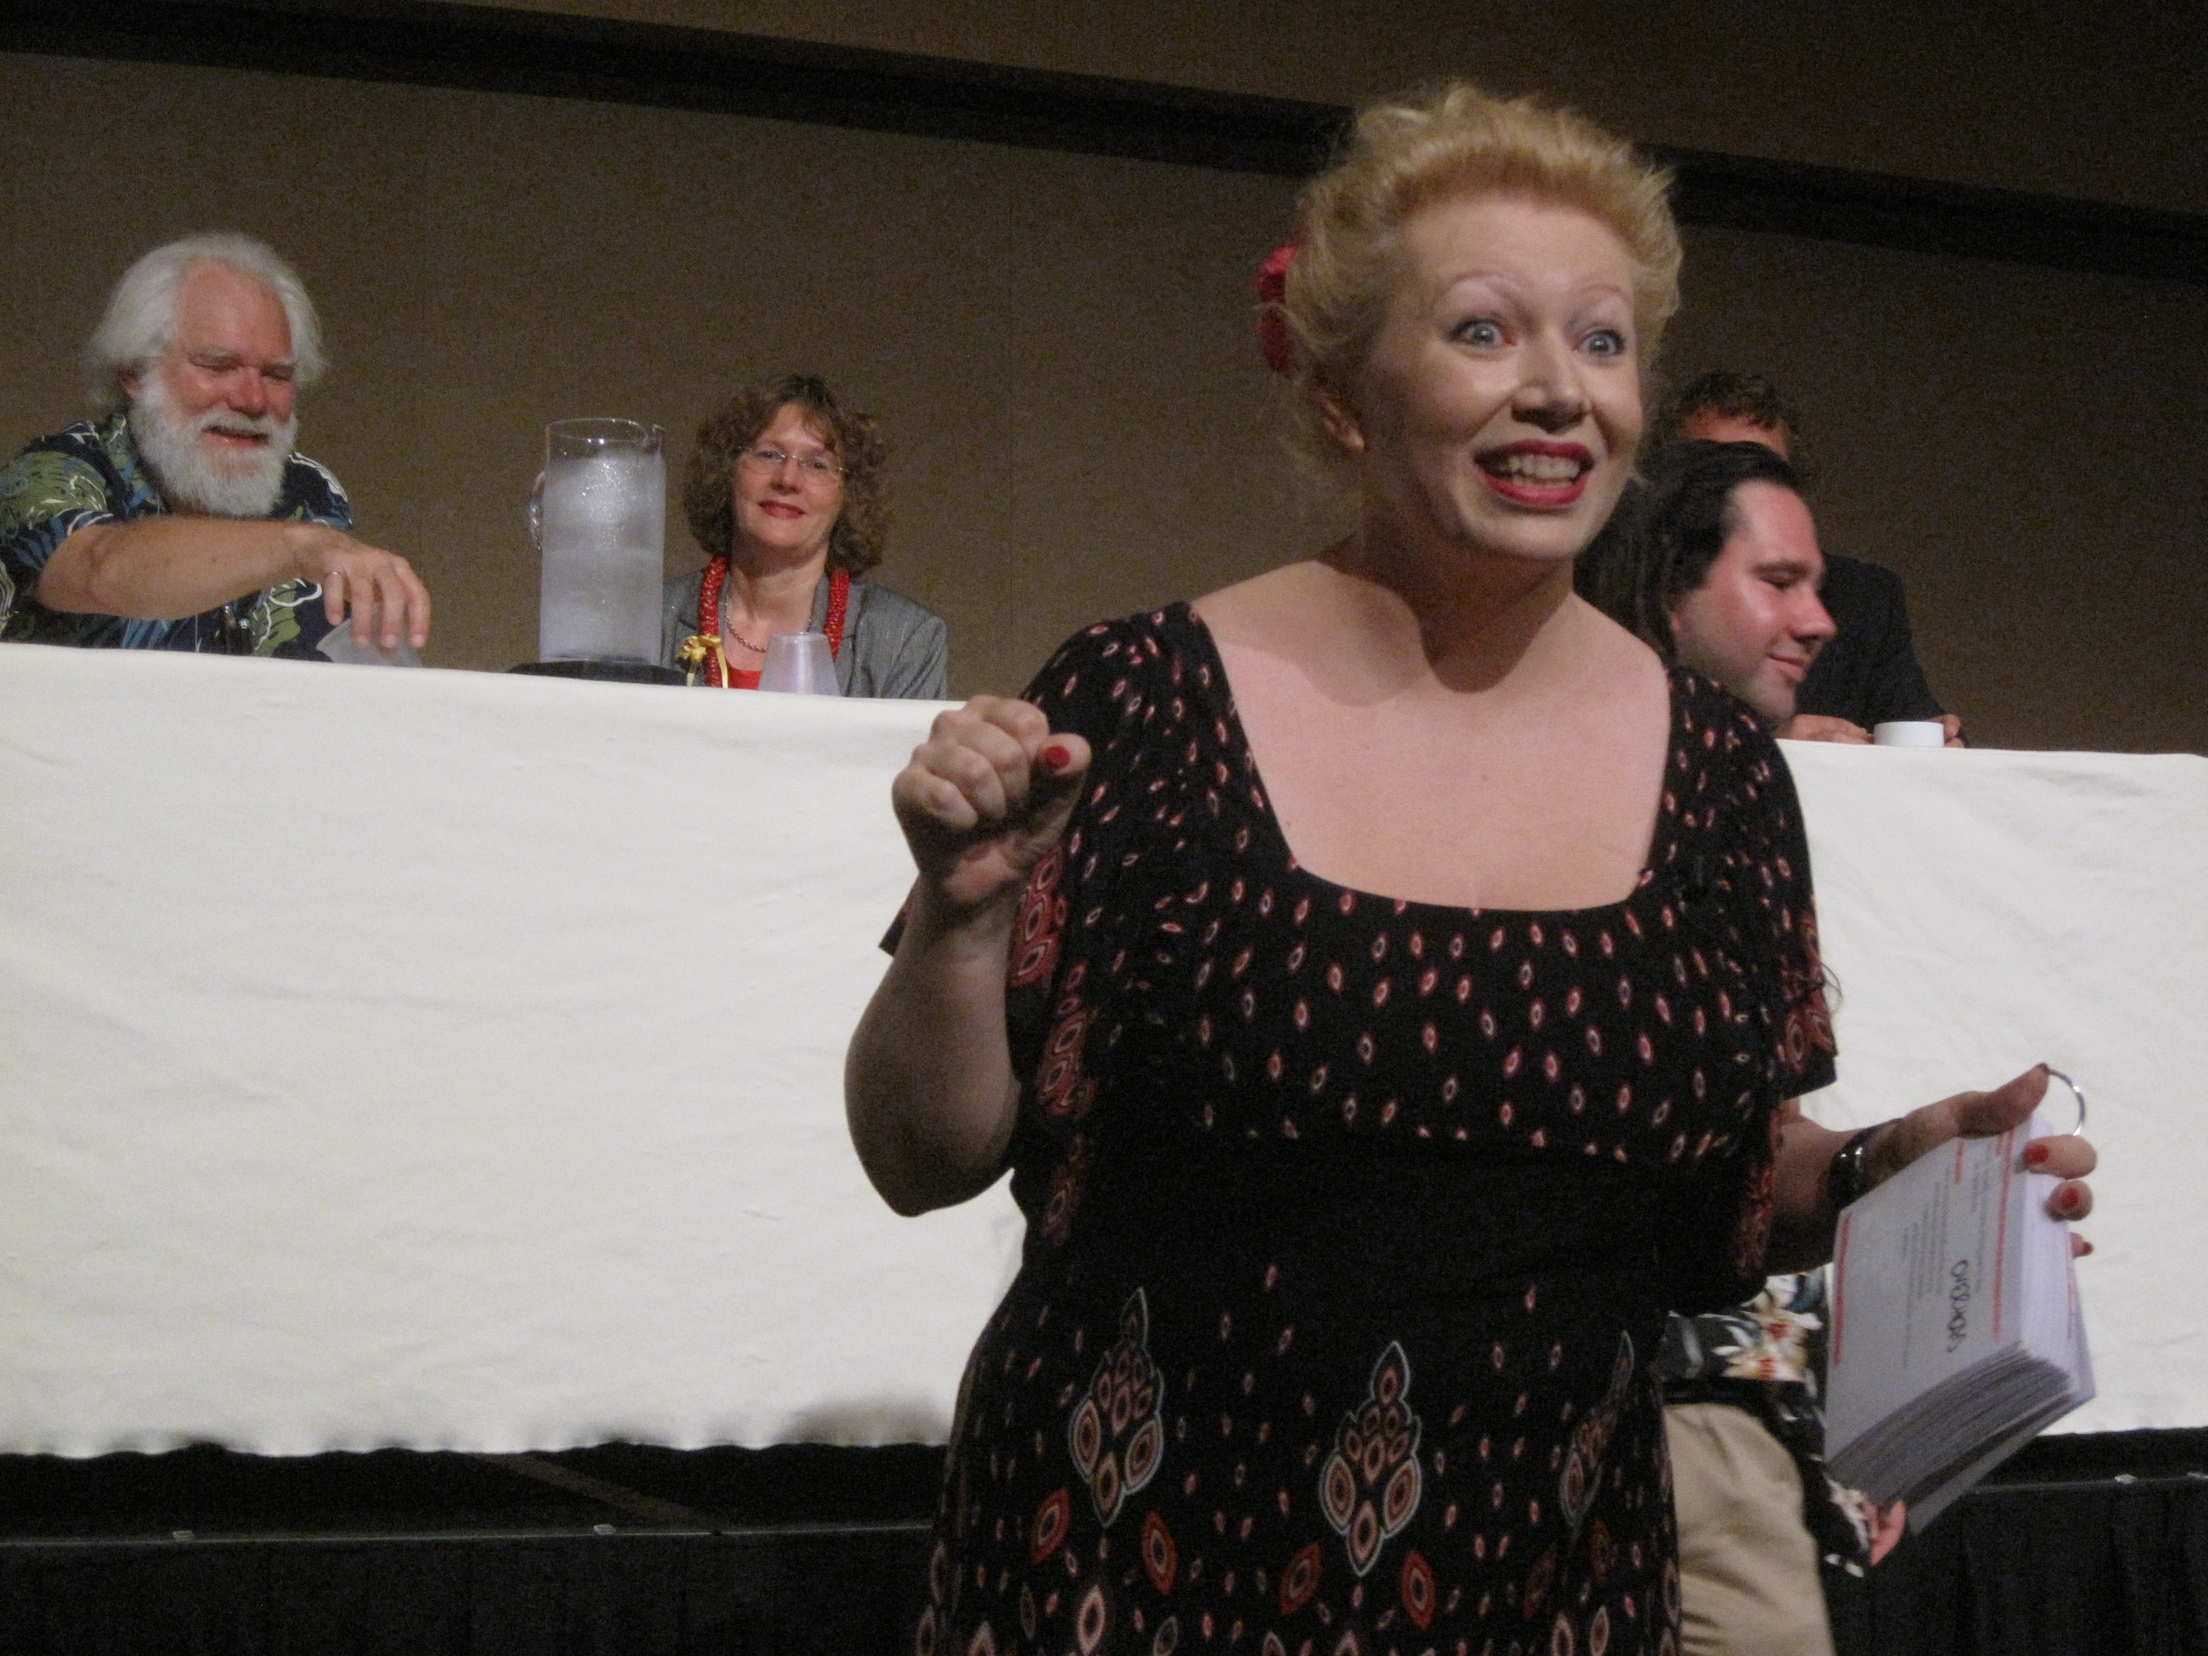
singing, edmedia, 77285mm, performing arts